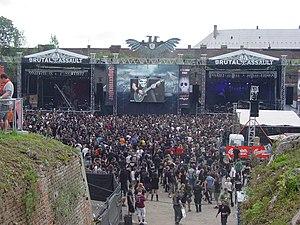
Le Brutal Assault est un festival de musique spécialisé dans le metal extrême, qui se tient tous les ans à Jaroměř en République tchèque, près de la forteresse Josefov.